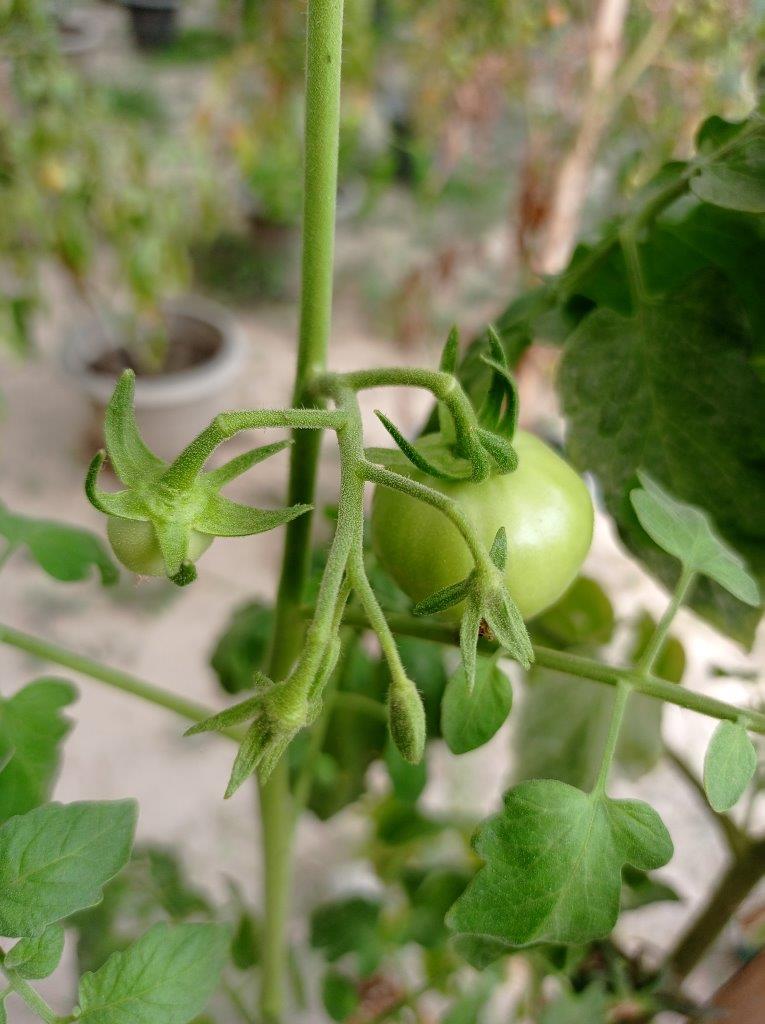
Maturity: Immature